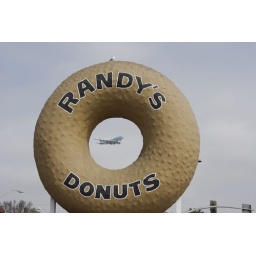
ok.. bird on top, plane in center... come on!!!!! work with me here!!!!